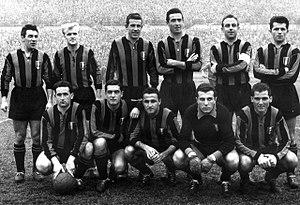
Le Championnat d'Italie de football 1953-1954 est la 52ᵉ édition de la compétition qui fut remportée par la Inter Milan.